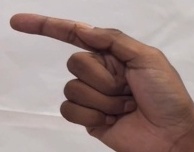
ASL sign: G